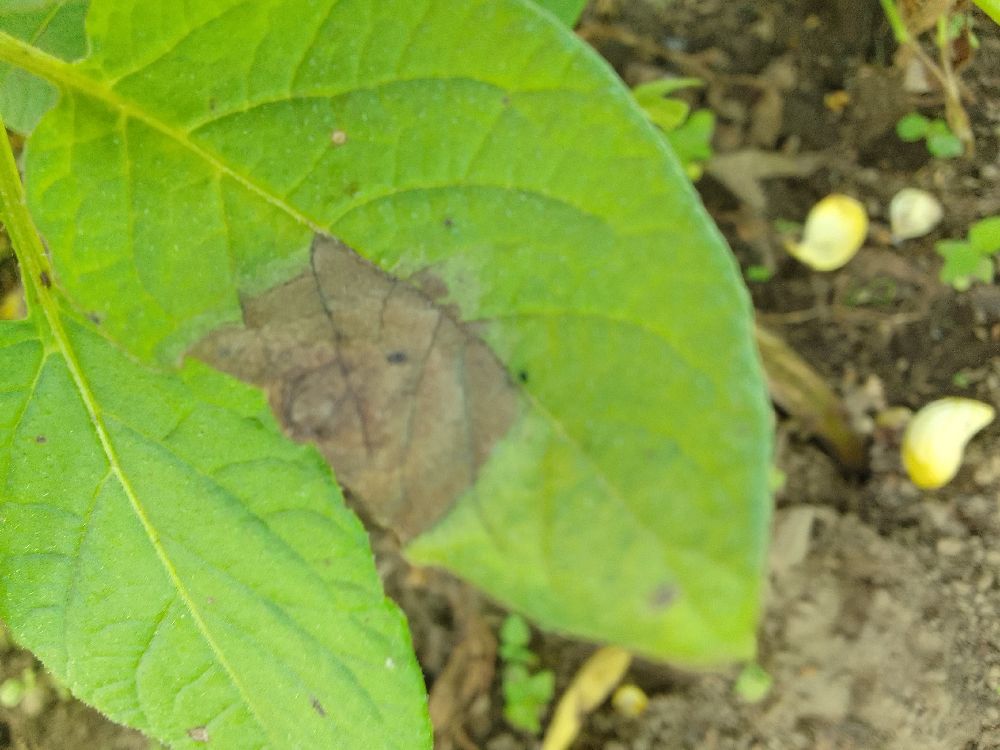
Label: Late blight